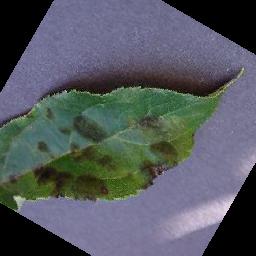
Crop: apple
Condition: scab